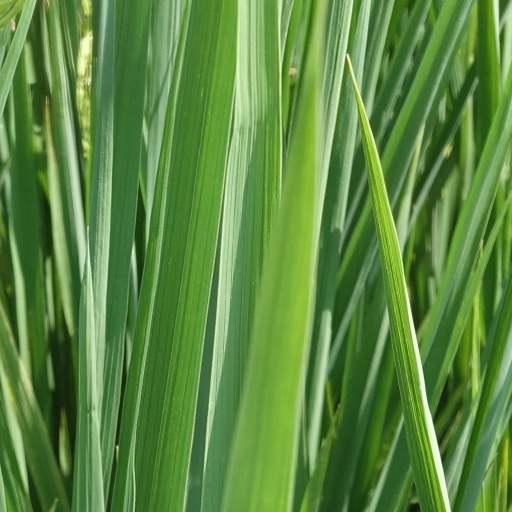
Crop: rice